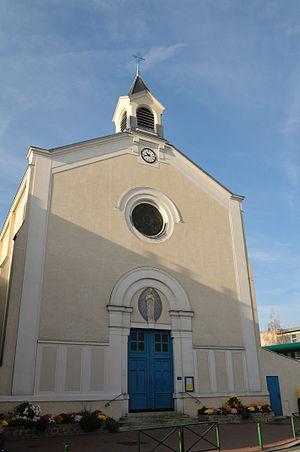
Église Notre-Dame-de-la-Médaille-Miraculeuse, Malakoff, Hauts-de-Seine, France
L'église Notre-Dame de Malakoff dans les Hauts-de-Seine est une église paroissiale affectée au culte catholique. Elle est dédiée à la Vierge de la Médaille Miraculeuse. De style néo-roman, elle a été édifiée en 1862 sur les plans de l'architecte Claude Naissant et consacrée le 8 septembre 1863, fête de la Nativité de la Vierge. C'est au départ, une simple chapelle dépendante de la paroisse Saint-Rémy de Vanves qui deviendra une paroisse indépendante en 1873. Sa porte est surmontée d'un arc en plein cintre. Au-dessus une petite rosace éclaire la tribune. Les quatre travées sont éclairées de fenêtres en plein cintre. Les vitraux décrivent la vie de la Vierge et datent de 1893. Presque tout le mobilier de la fin du XIXe siècle, y compris des statues et le chemin de croix, a été ôté en 1960.
Malakoff est une commune française du département des Hauts-de-Seine en région Île-de-France, dans l'arrondissement d'Antony, au sud de Paris.